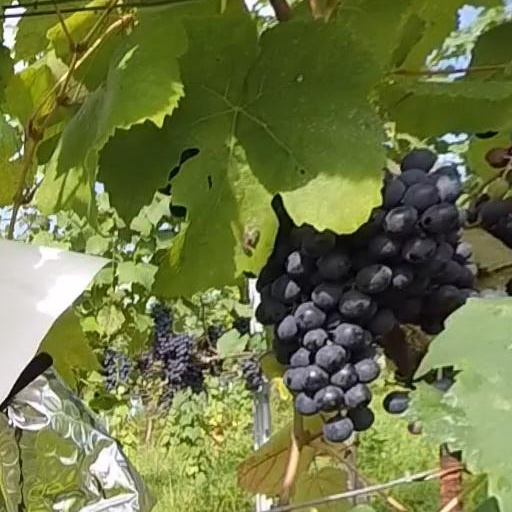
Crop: grape